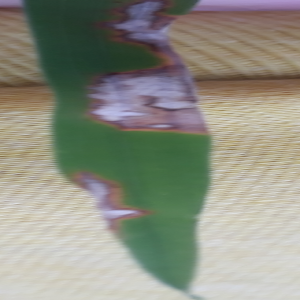
Disease: Blast